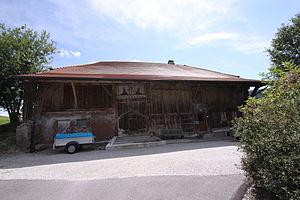
Ferme, Le Pré de la Maison 12, Treyvaux
Treyvaux est une localité et une commune suisse du canton de Fribourg, située dans le district de la Sarine.
Cette liste présente les biens culturels d'importance nationale dans le canton de Fribourg. Cette liste correspond à l'édition 2009 de l'Inventaire Suisse des biens culturels d'importance nationale pour le canton de Fribourg. Il est trié par commune et inclus : 205 bâtiments séparés, 14 collections, 18 sites archéologiques et un cas particulier.